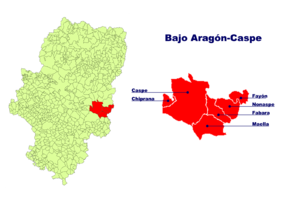
La comarque de Bajo Aragón-Caspe ou Baix Aragó-Casp est une comarque aragonaise dans la Province de Saragosse.